David Teniers the Elder

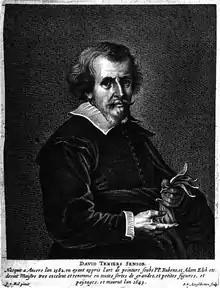
David Teniers in Het Gulden Kabinet, engraved by Peter van Liesebetten after a painting by Peter de Mol, 1661.

David Teniers the Elder (158229 July 1649), Flemish painter, was born at Antwerp of a family originally from Ath.